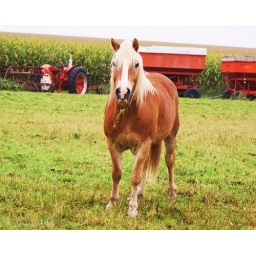
Pretty horse in a pasture near Seward, IL.